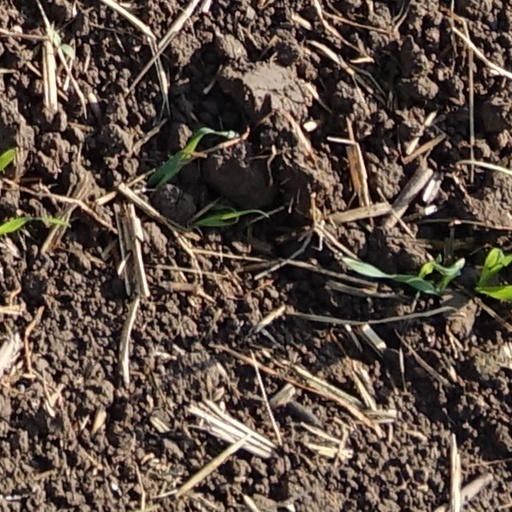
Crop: wheat